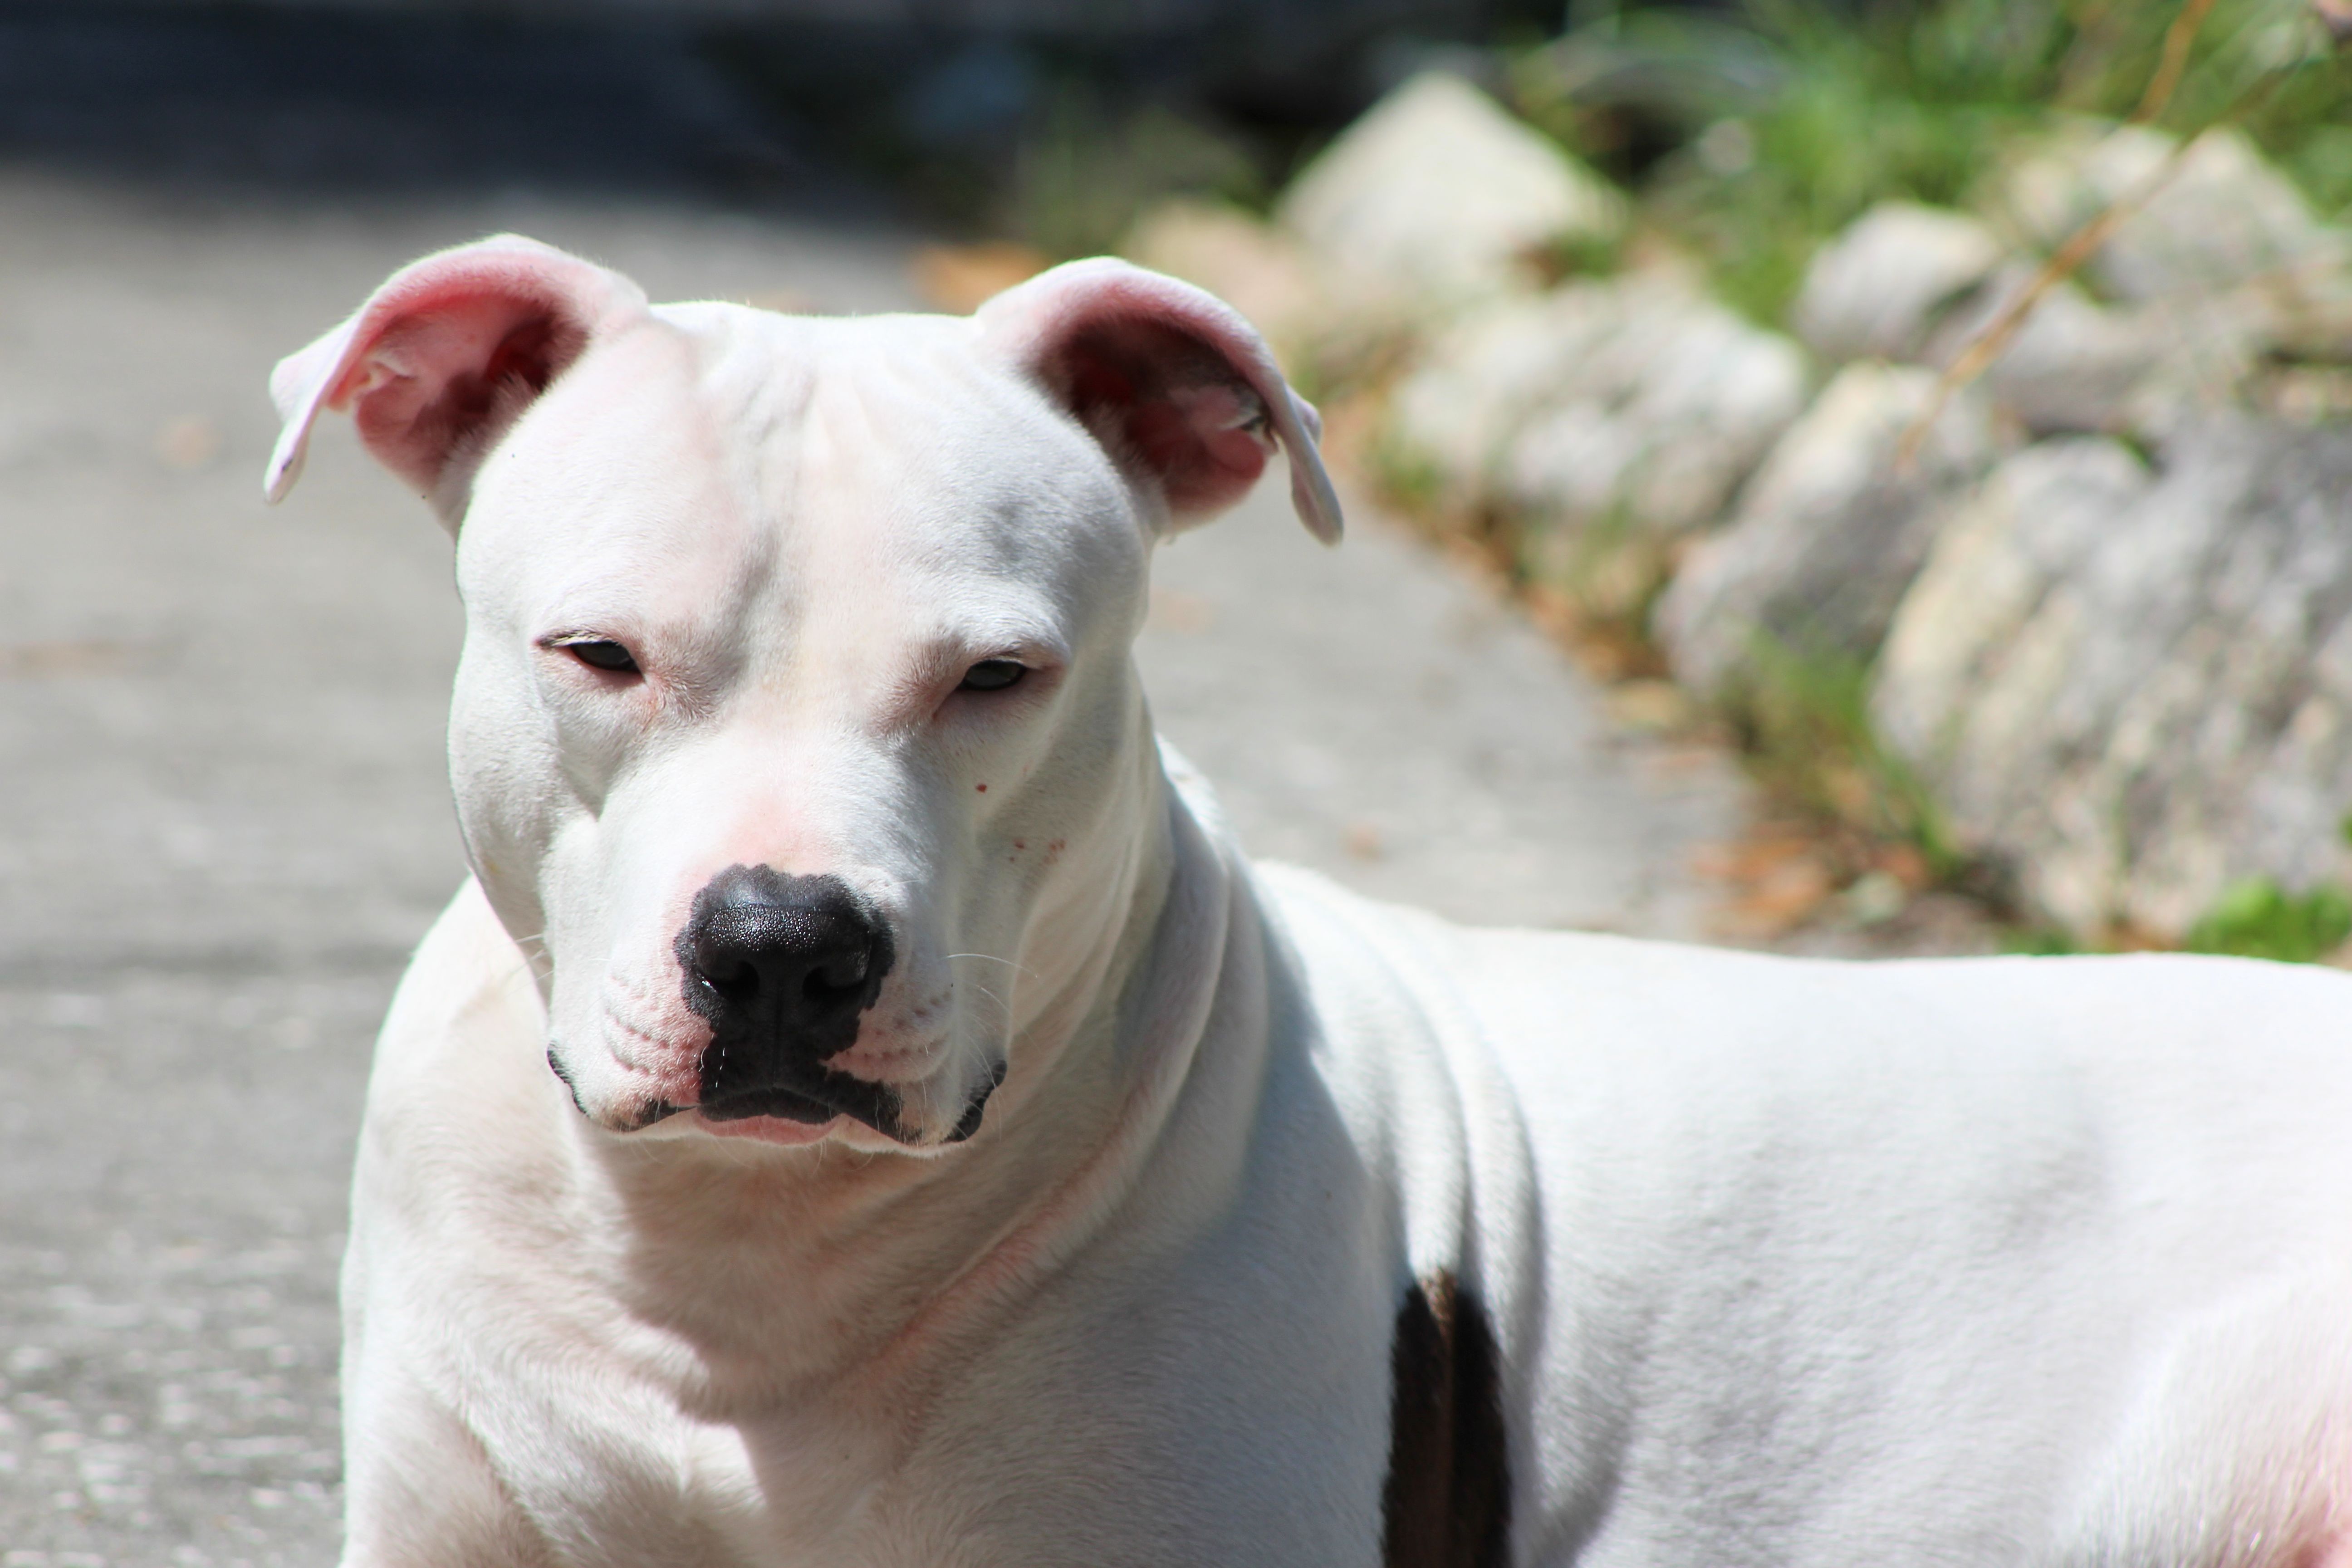
dog, animal, pet, mammal, bulldog, outdoors, vertebrate, dog breed, terrier, pit bull, breed, sunning, dogo argentino, bright sun, old english bulldog, dog like mammal, carnivoran, olde english bulldogge, american bulldog, american pit bull terrier, gull terr